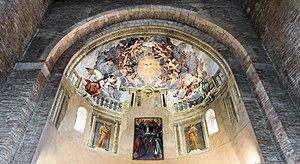
Giulio Carpioni, né en 1613 à Venise et mort en 1679 à Vicence, est un graveur, dessinateur et peintre vénitien de compositions mythologiques, scènes religieuses, sujets allégoriques, compositions murales, figures, paysages, fleurs.